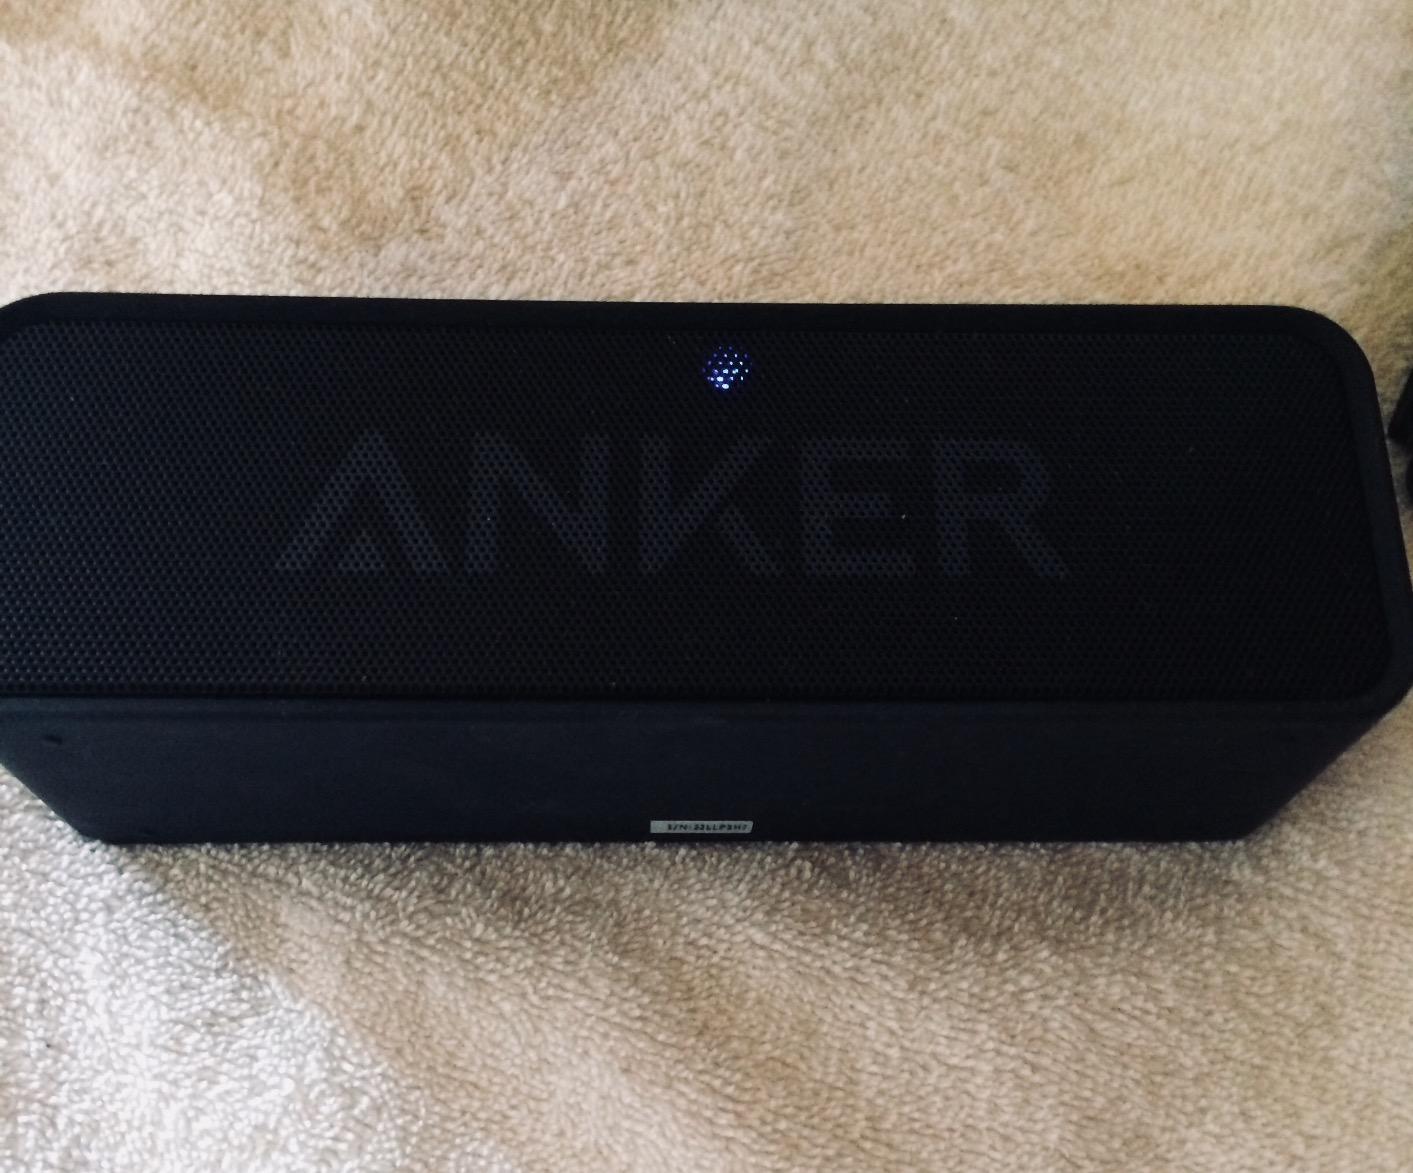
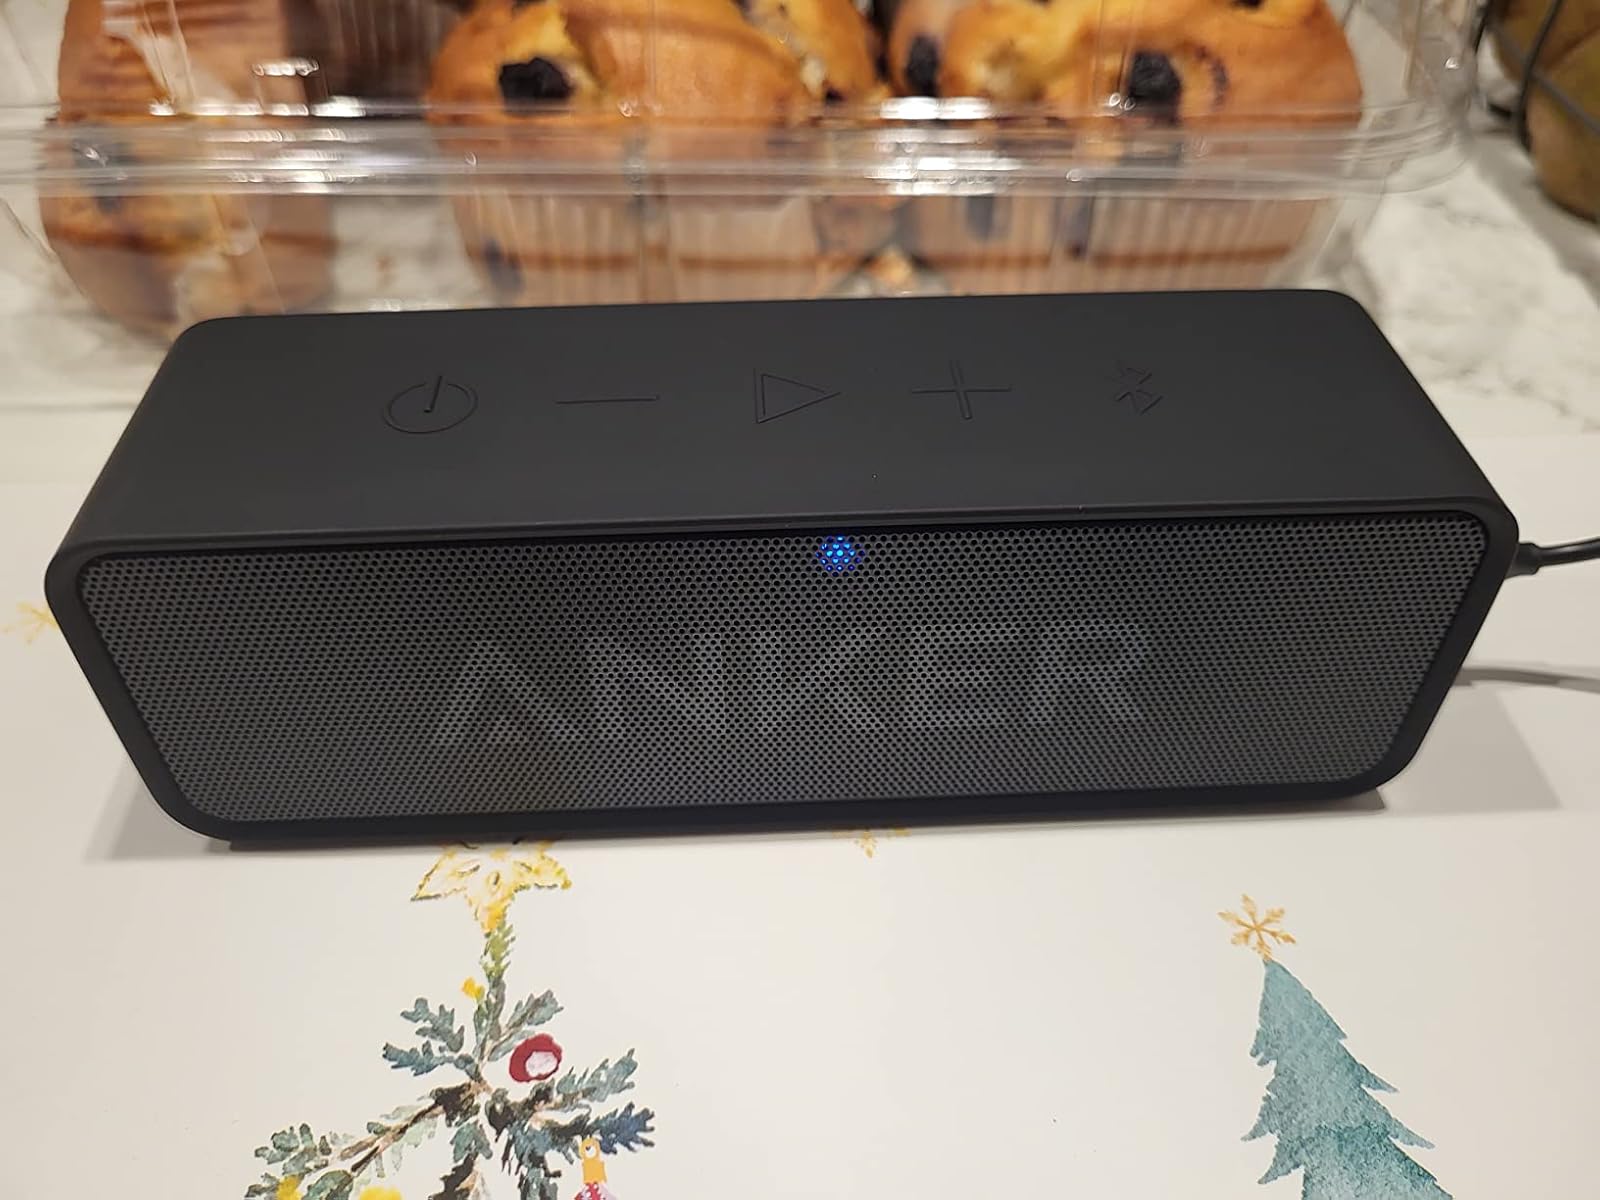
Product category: speaker
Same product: yes